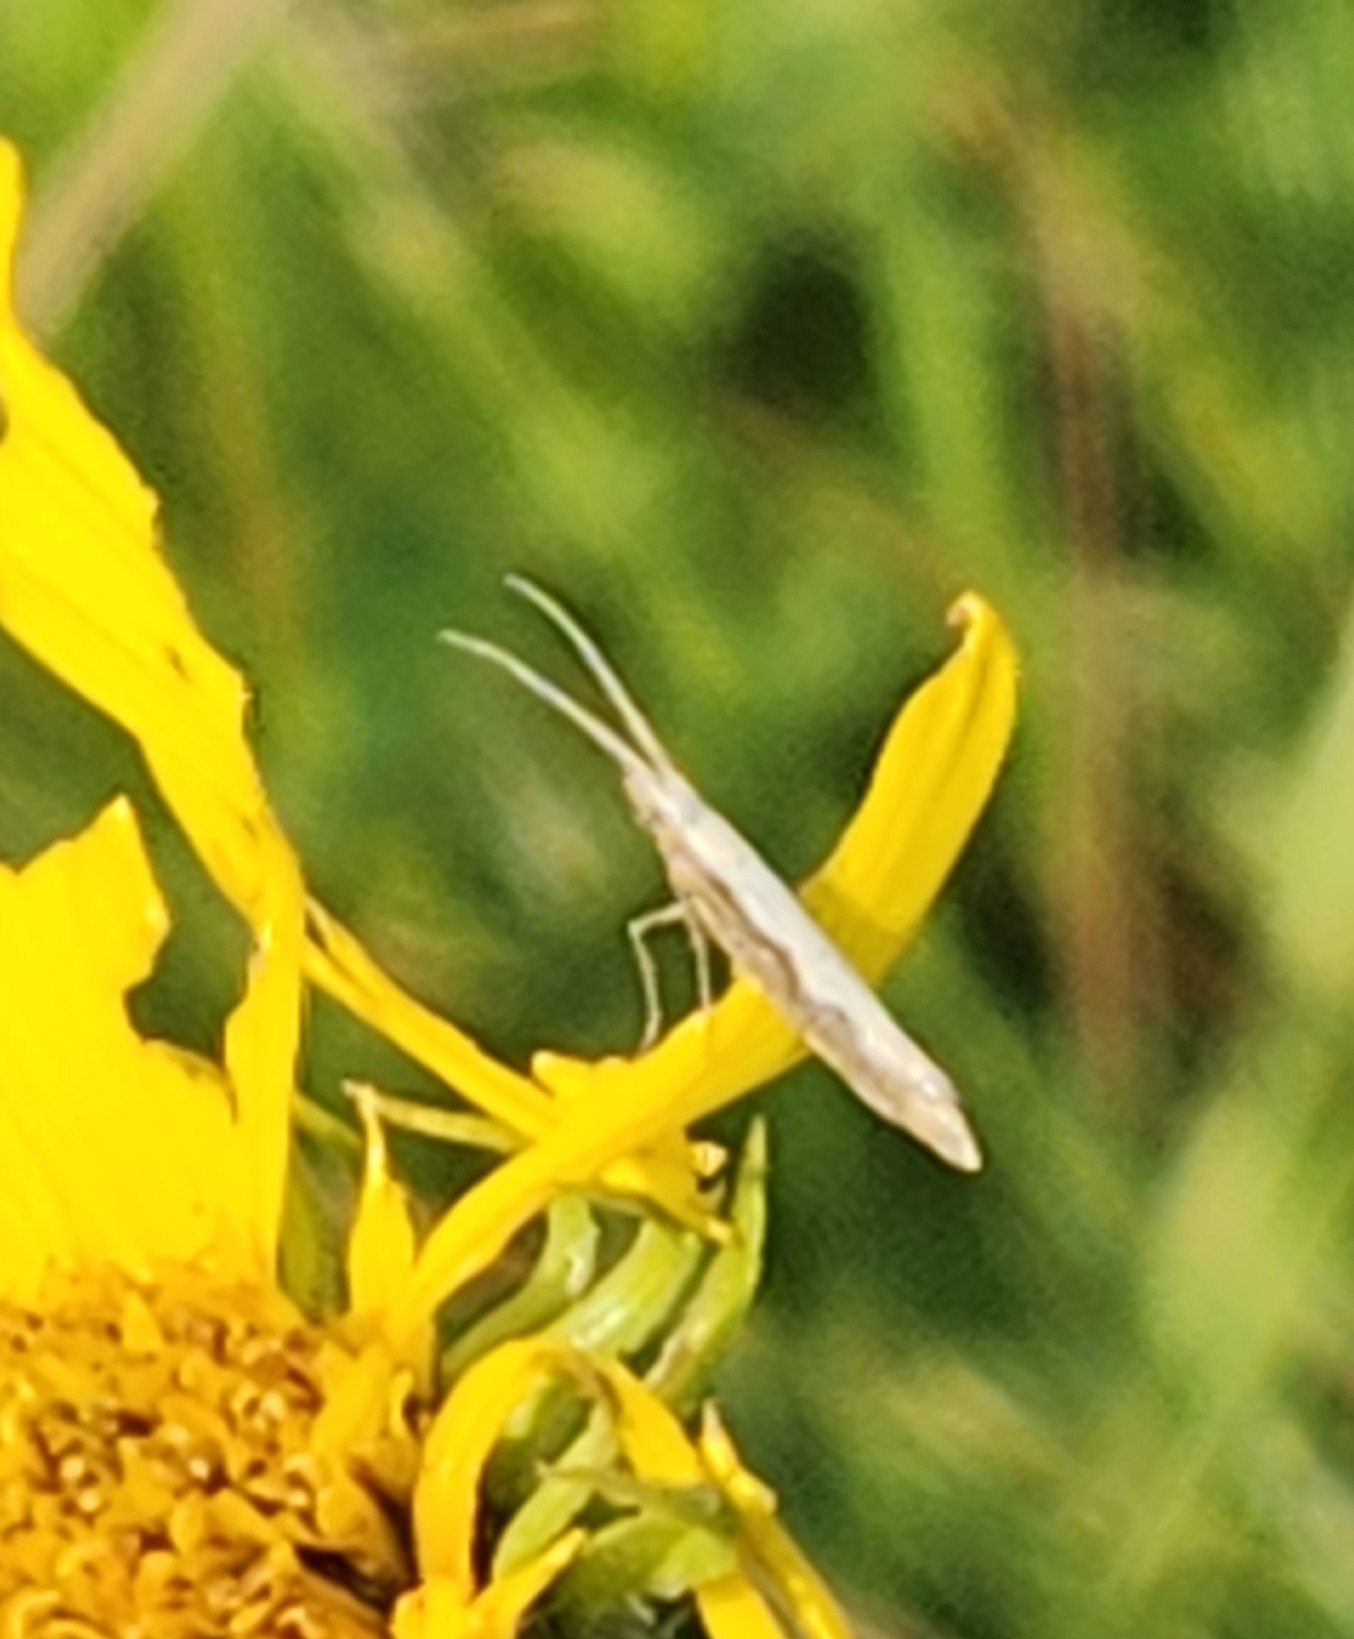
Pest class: diamondback_moth